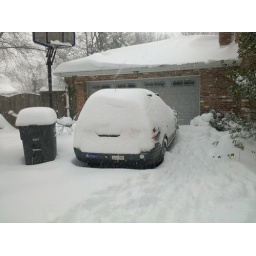
Okay, I did not clear out the garage for my car this time around